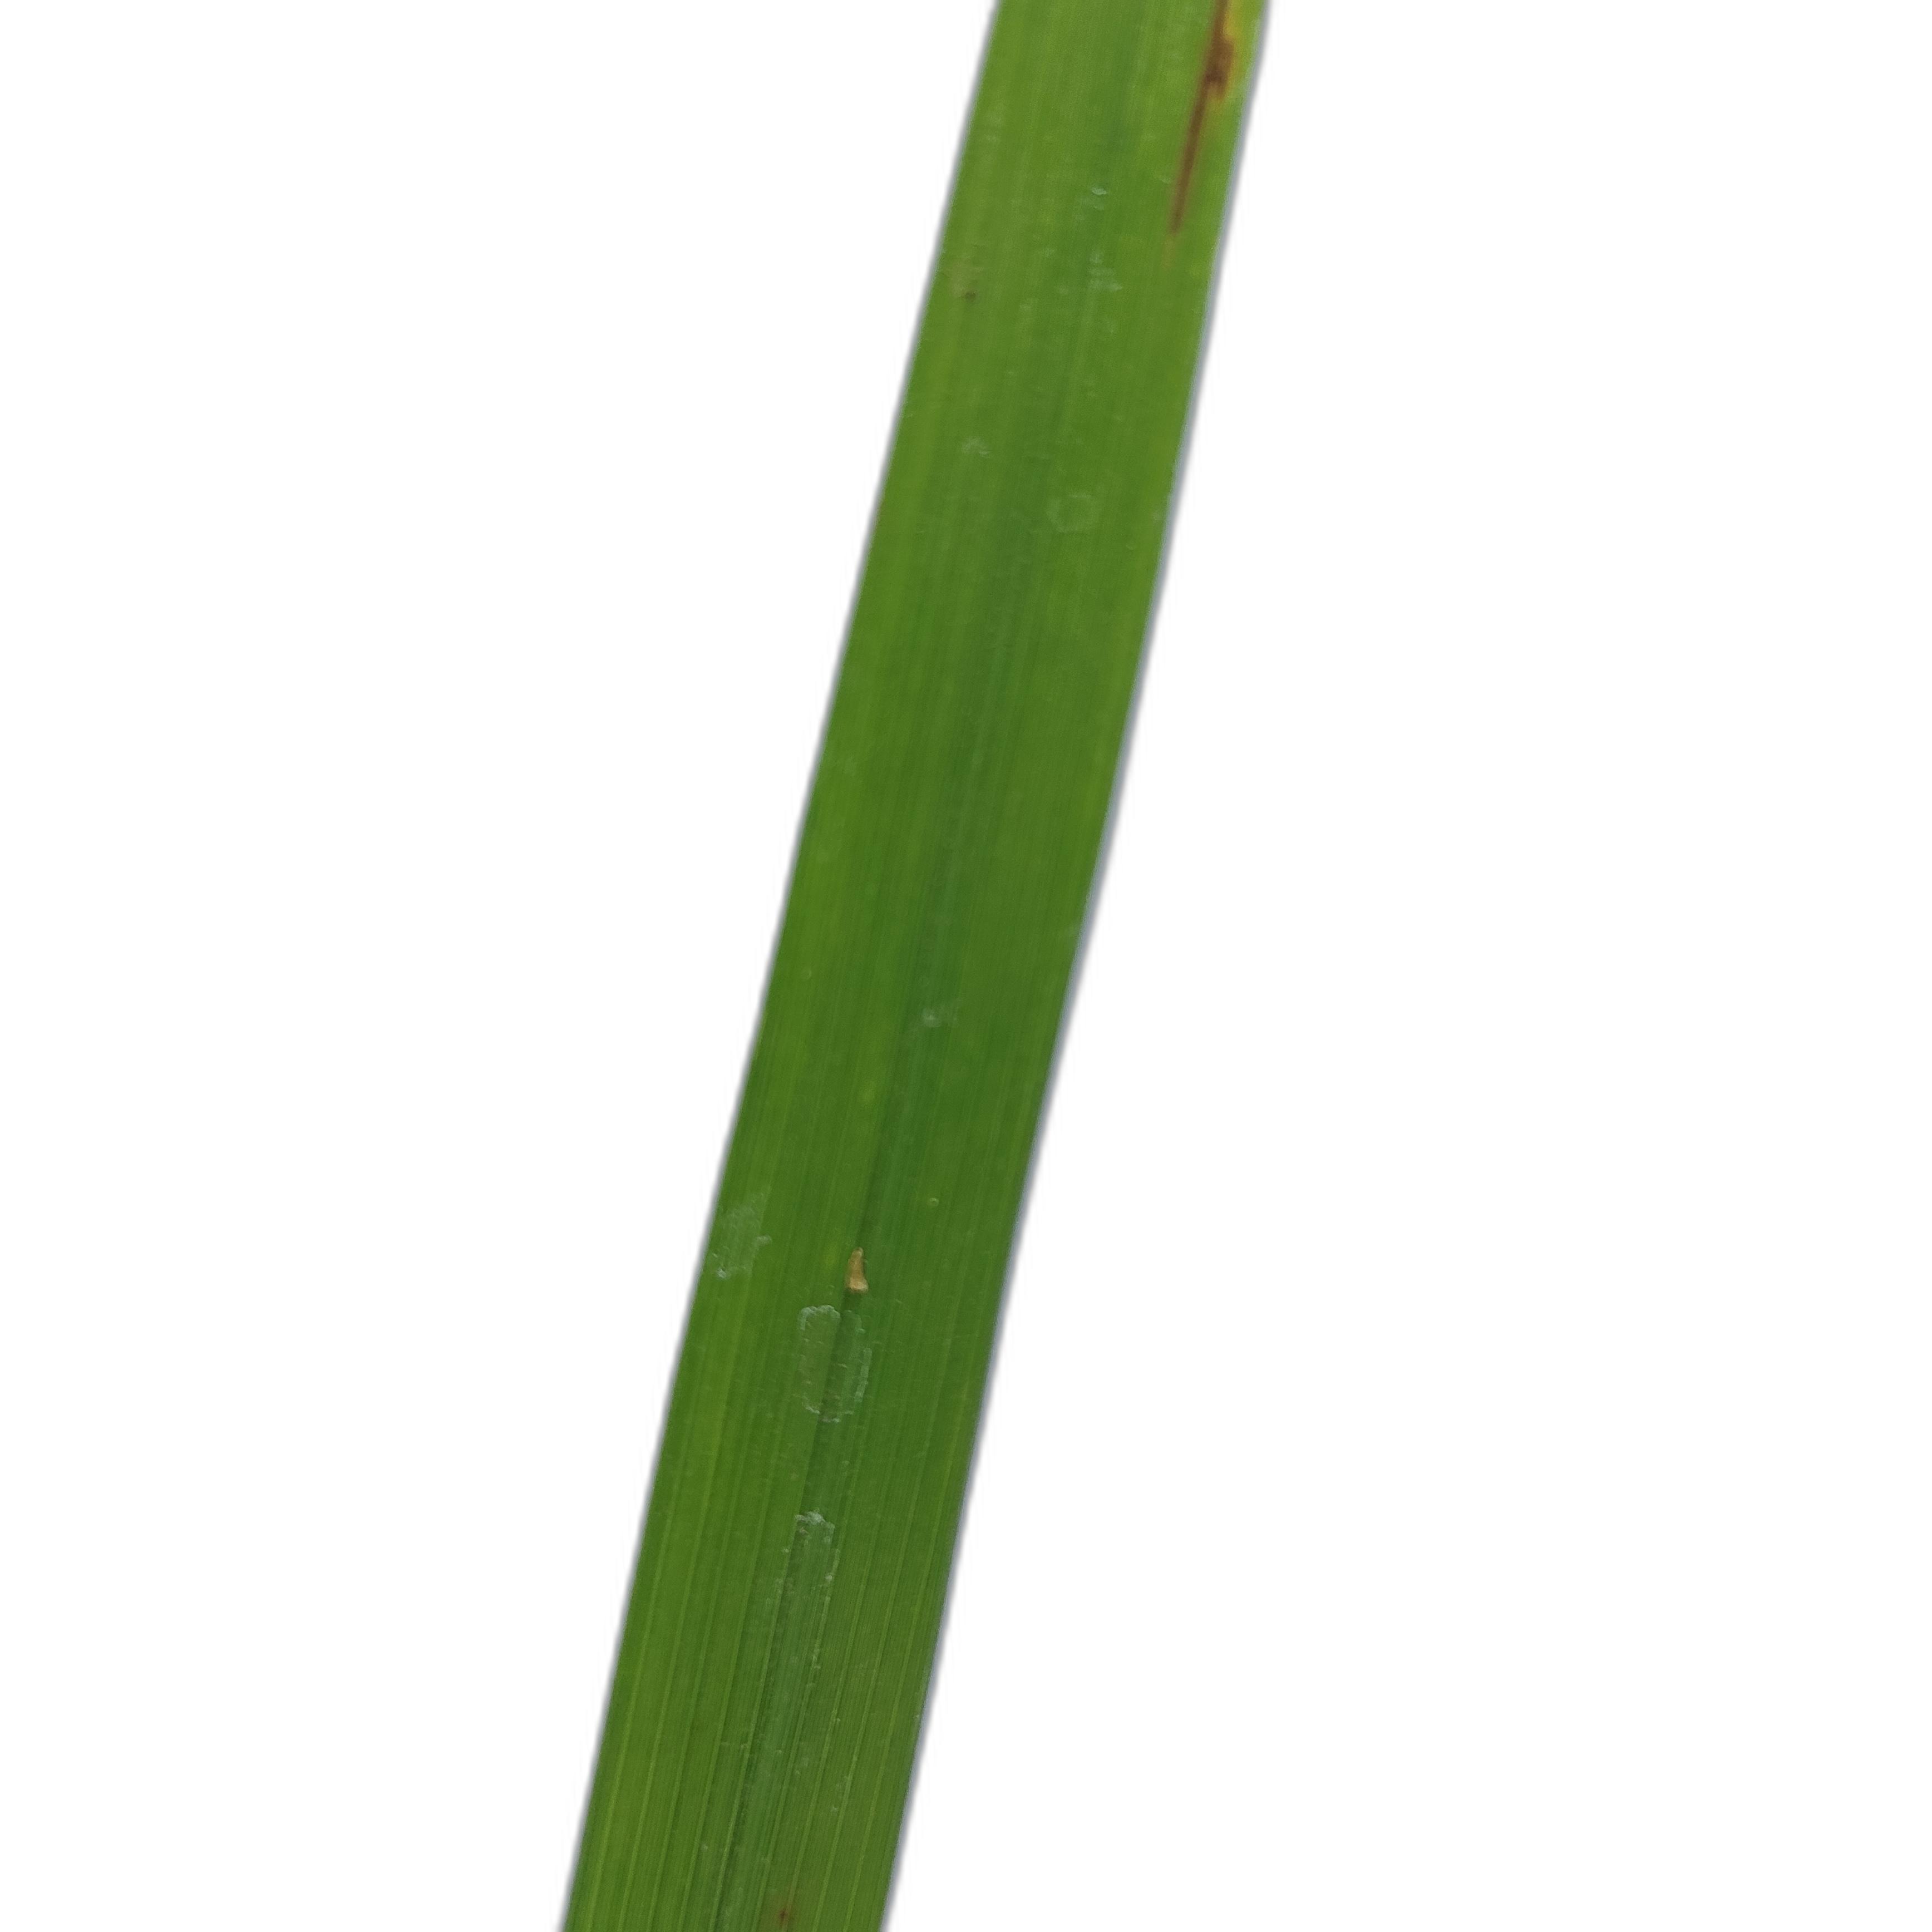
Label: Rice Blast